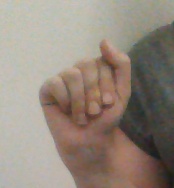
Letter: saad